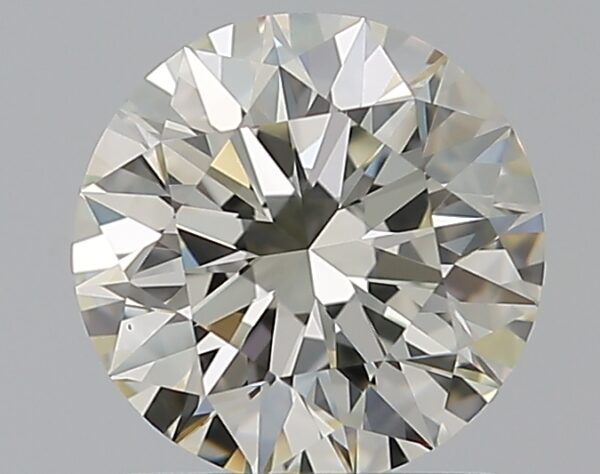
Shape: round
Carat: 1.01
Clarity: VS1
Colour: K
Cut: EX
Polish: EX
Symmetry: EX
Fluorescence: F
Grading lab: GIA
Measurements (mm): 6.37 x 6.4 x 4.01